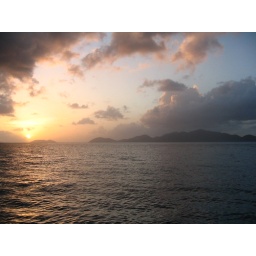
This was taken from a secluded beach (smuggler's cove), just us and one other boat in the whole bay.